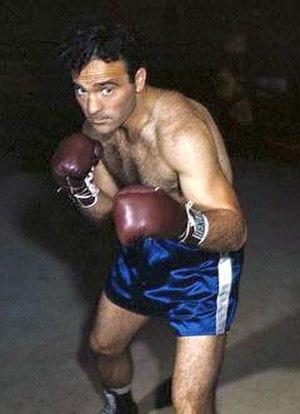
Portrait de Marcel Cerdan
La période dite de l’Algérie française, ou de l’Algérie coloniale, va, dans l'histoire de l'Algérie, de 1830, avec la prise d'Alger, à 1962, avec l'indépendance du pays. Cette période est parfois aussi désignée, dans son ensemble, comme celle de la colonisation, de la présence ou de l'occupation française de l'Algérie.
Le stade Vélodrome est une enceinte sportive située à Marseille en France. Bâti dans le 8ᵉ arrondissement, c'est le principal équipement sportif de Marseille et le deuxième stade de France en termes de capacité. Le Vélodrome est, depuis son inauguration en 1937, utilisé par le club de football de l'Olympique de Marseille.
Marcel Cerdan est un boxeur français né le 22 juillet 1916 à Sidi Bel Abbès en Algérie française et mort le 28 octobre 1949 dans un accident aérien survenu au-dessus de l'archipel des Açores.
Patrick Bourdeaux, dit Patrick Dewaere [patʁik dəvɛʁ] est un acteur français né le 26 janvier 1947 à Saint-Brieuc et mort le 16 juillet 1982 à Paris 14ᵉ.
Le 22 juillet est le 203ᵉ jour de l'année du calendrier grégorien ; le 204ᵉ, en cas d'année bissextile. Il reste 162 jours avant la fin de l'année.